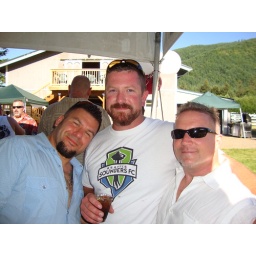
Mike, Rand and cute boy in the middle who I don't know.